Schoenoplectus acutus

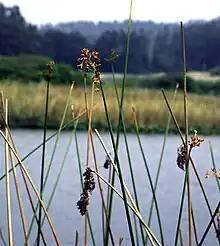
"Schoenoplectus acutus" at the Humboldt Bay National Wildlife Refuge

One of the few Pomo survivors of the Bloody Island Massacre (also called the Clear Lake Massacre) in Northern California, a 6-year-old girl named "Ni'ka" (also known as Lucy Moore) evaded the U.S. Cavalry by hiding behind the tule reeds in the bloodied water. Her descendants have since formed the Lucy Moore Foundation to work for better relations between the Pomo and residents of California.